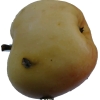
Label: Apple 14